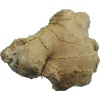
Label: ginger_root